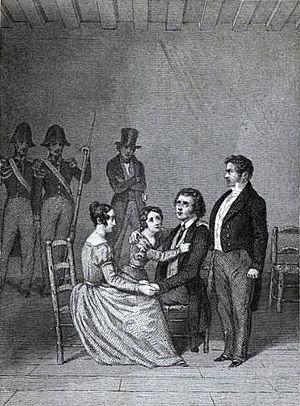
Philippe-Antoine Merlin, dit Merlin de Douai pour le distinguer de Merlin de Thionville, né le 30 octobre 1754 à Arleux et mort le 26 décembre 1838 à Paris, est un homme politique et un jurisconsulte français, qui exerça son activité pendant la Révolution et l'Empire. Il fut membre de l'Assemblée nationale constituante de 1789-1791 et député du Nord à la Convention nationale. Directeur, il est ensuite comte de l'Empire.